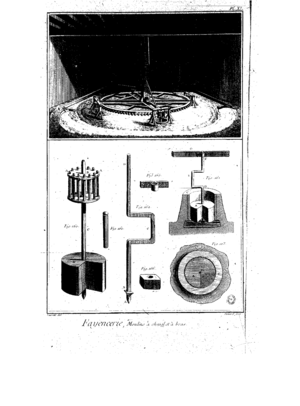
Le système bielle-manivelle est un système mécanique qui tire son nom des deux pièces mécaniques qui le caractérisent : la bielle et la manivelle. Ce dispositif réalise la transformation du mouvement linéaire alternatif de l'extrémité de la bielle en un mouvement de rotation continu disponible sur la manivelle, et vice-versa.
Si l’histoire des techniques ne peut se résumer à la seule histoire des inventions, elles en constituent néanmoins une composante importante. Au-delà des grands faits historiques ou des découvertes scientifiques associées, la chronologie de l’histoire des techniques peut s’articuler autour de quatre thèmes fondamentaux :